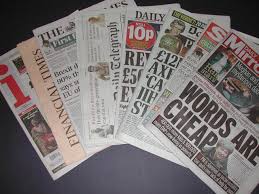
Label: paper